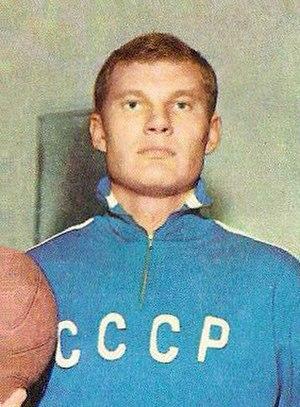
Modestas Paulauskas, né le 19 mars 1945 à Kretinga, était un joueur de basket-ball lituanien qui remporta la médaille d'or avec l'équipe d'URSS lors des Jeux olympiques d'été de 1972 de Munich et, 4 ans auparavant, la médaille de bronze des Jeux olympiques d'été de 1968. Il a entraîné le Žalgiris Kaunas de Kaunas. Il est connu comme étant l'un des meilleurs joueurs de Lituanie. Il avait une grande habileté au dribble et était un joueur phare de sa génération. Dernièrement, il est entraîneur d'équipes de jeunes.